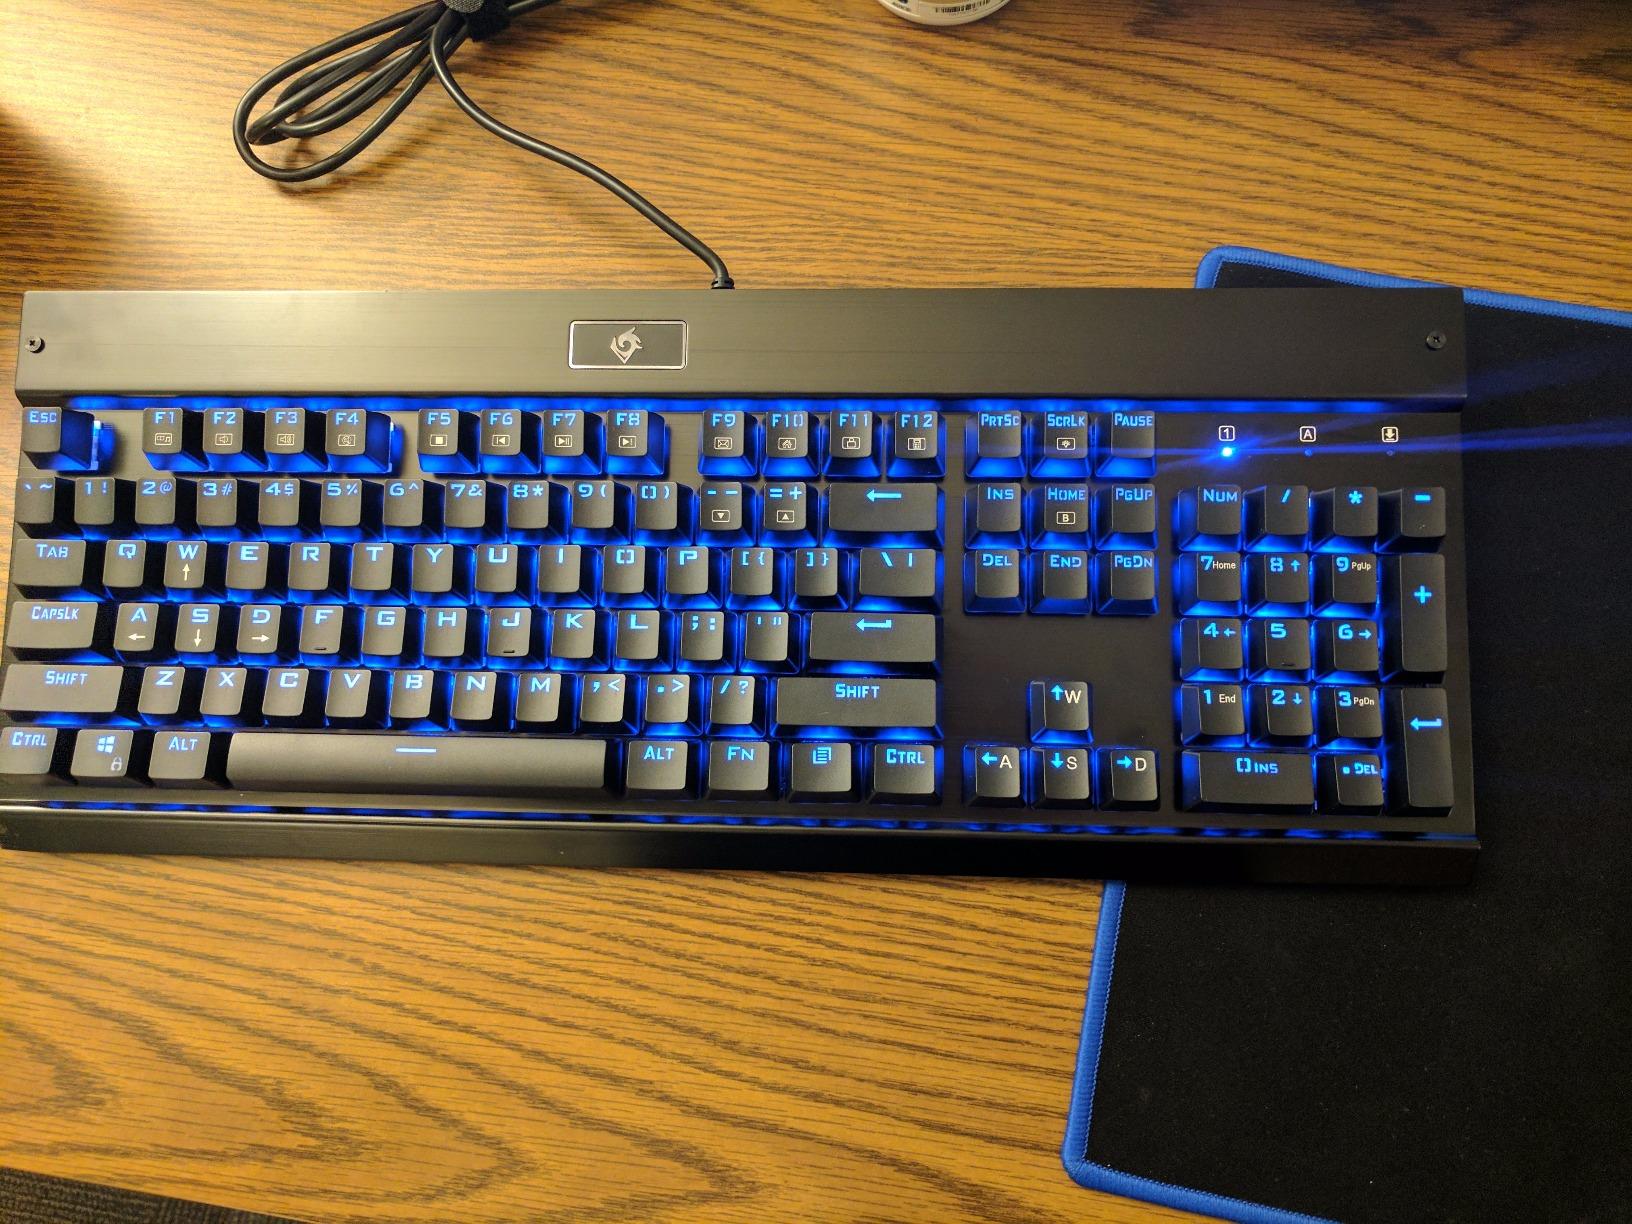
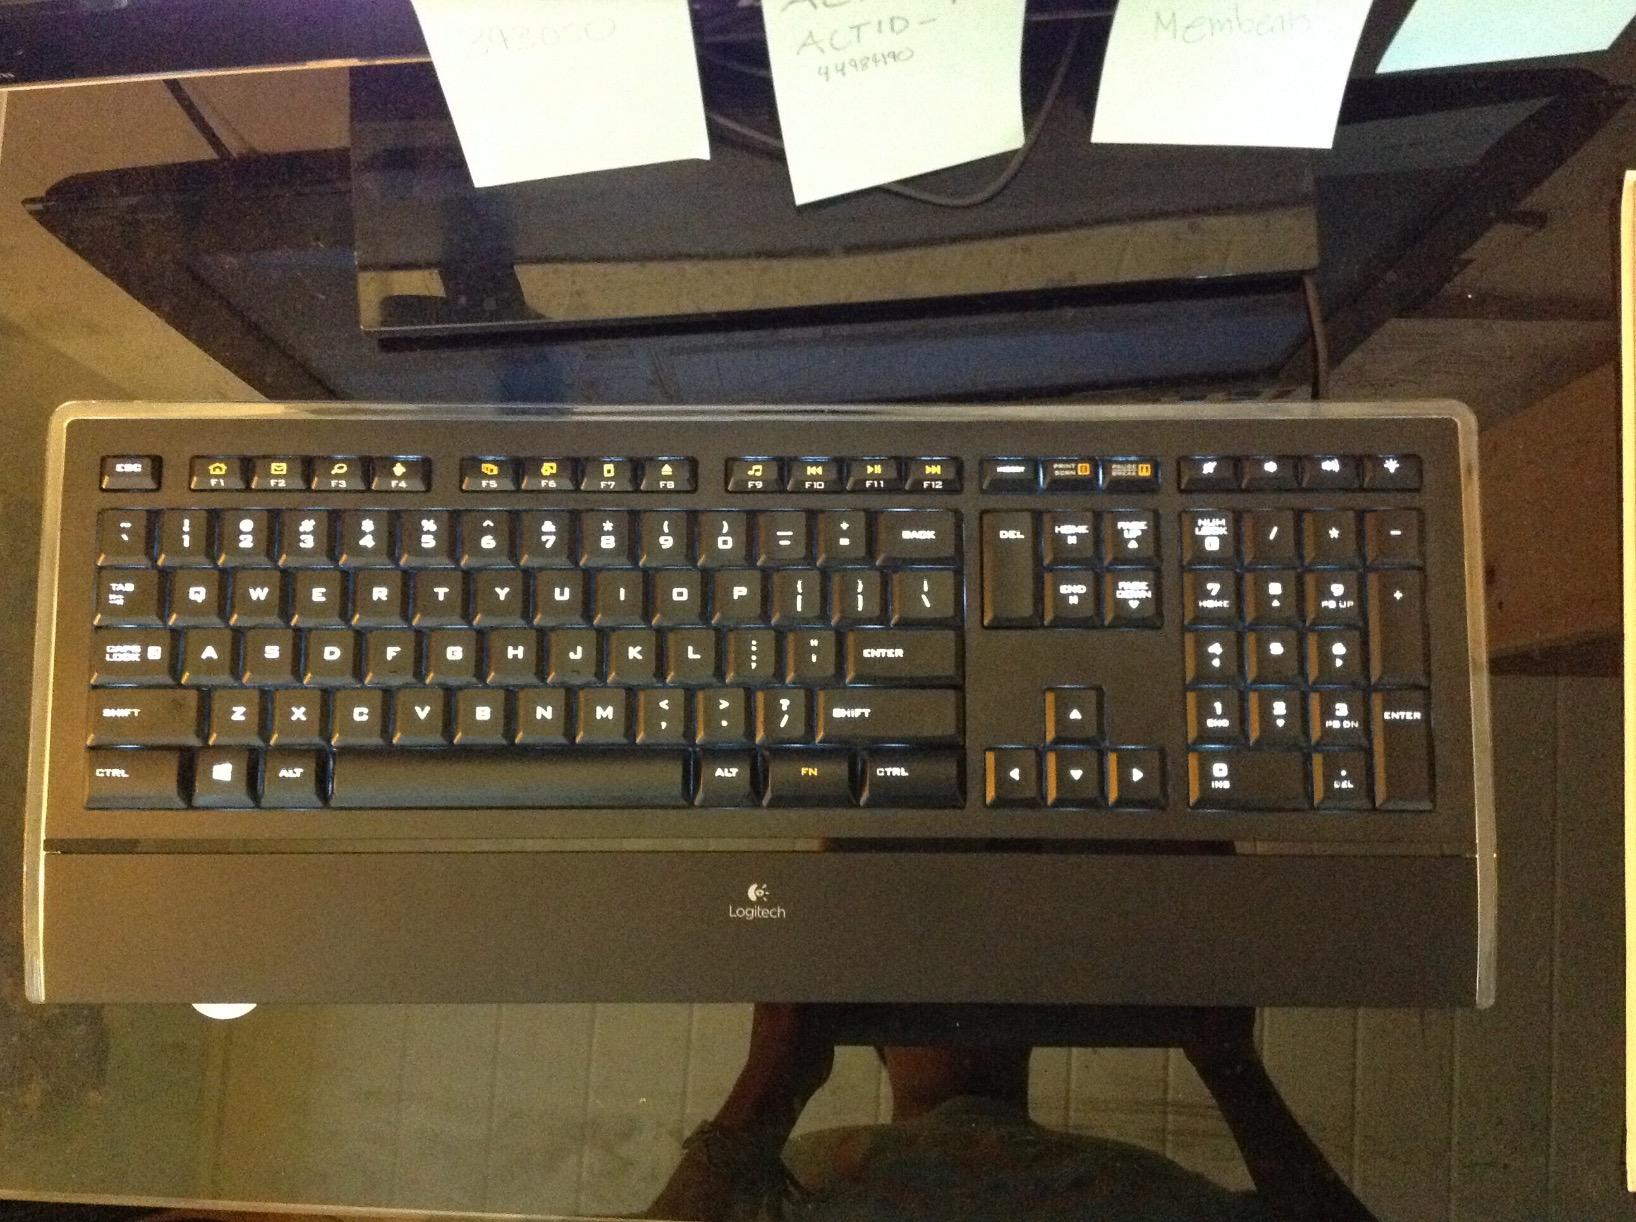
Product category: keyboard
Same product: no